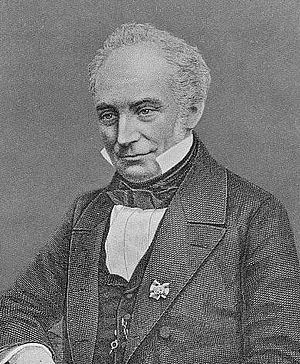
Franz Bopp
Franz Bopp var en tysk sprogforsker. Han anses som grundlæggeren af den sammenlignelige indoeuropæiske sprogvidenskab.